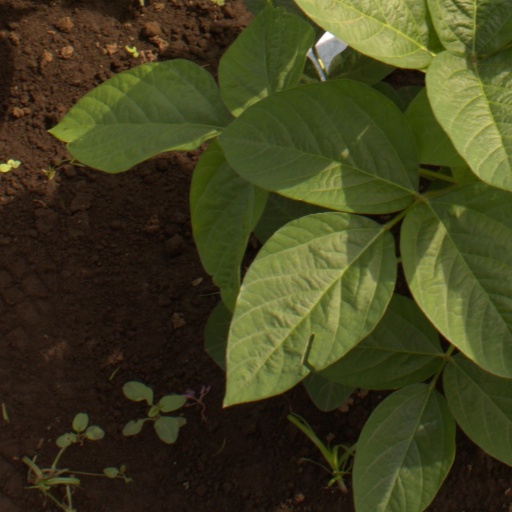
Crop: soybean